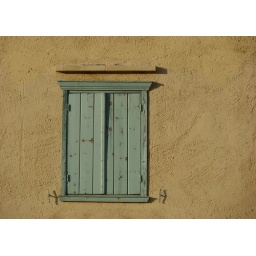
A green window in Hersonissos on Crete.